Roman Catholic Diocese of Lafayette in Indiana

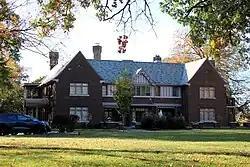
Diocesan Pastoral Center, Lafayette, Indiana (2023)

Higi opened St. Theodore Guerin High School in Noblesville. In addition to working within the diocese, he also established outreach programs to Haiti. After over 26 years as bishop, Higi retired in 2010.